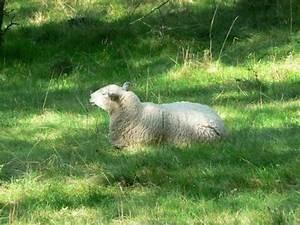
sheep